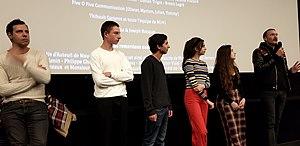
Équipe du film lors de l'avant-première du film ""L'Heure de la sortie"" à Paris. De gauche à droite